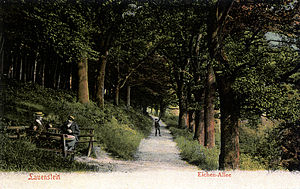
Naturpark Weserbergland Schaumburg-Hameln / Seværdigheder / Natur
Ernst Rudorff oprettede en rekreativ ege-allé nednfor Knabenburg i Lauenstein, som regnes som en af de tidligste naturbeskyttelsesforantaltninger.